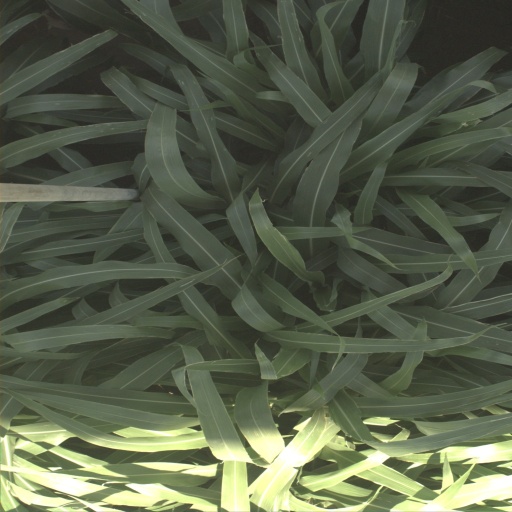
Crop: sorghum